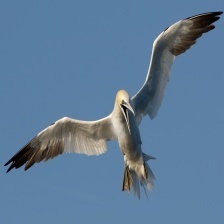
Species: NORTHERN GANNET
Scientific name: MORUS BASSANUS